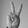
ASL letter: V